Gustave Geffroy

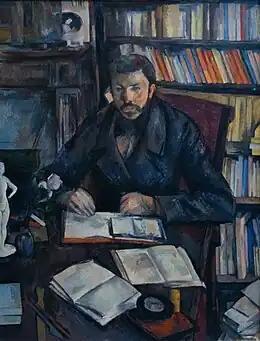
Paul Cézanne, "Portrait of Gustave Geffroy," 1895. Oil on canvas, 110 × 89 cm. Musée d'Orsay, Paris

Gustave Geffroy (1 June 1855 – 4 April 1926) was a French journalist, art critic, historian and novelist. He was one of the ten founding members of the literary organisation Académie Goncourt in 1900.